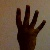
The image shows a hand gesture representing the number 4 in Indian Sign Language.